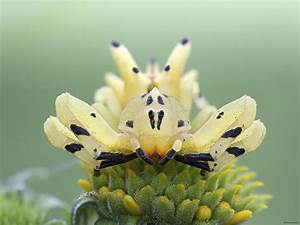
Label: spider